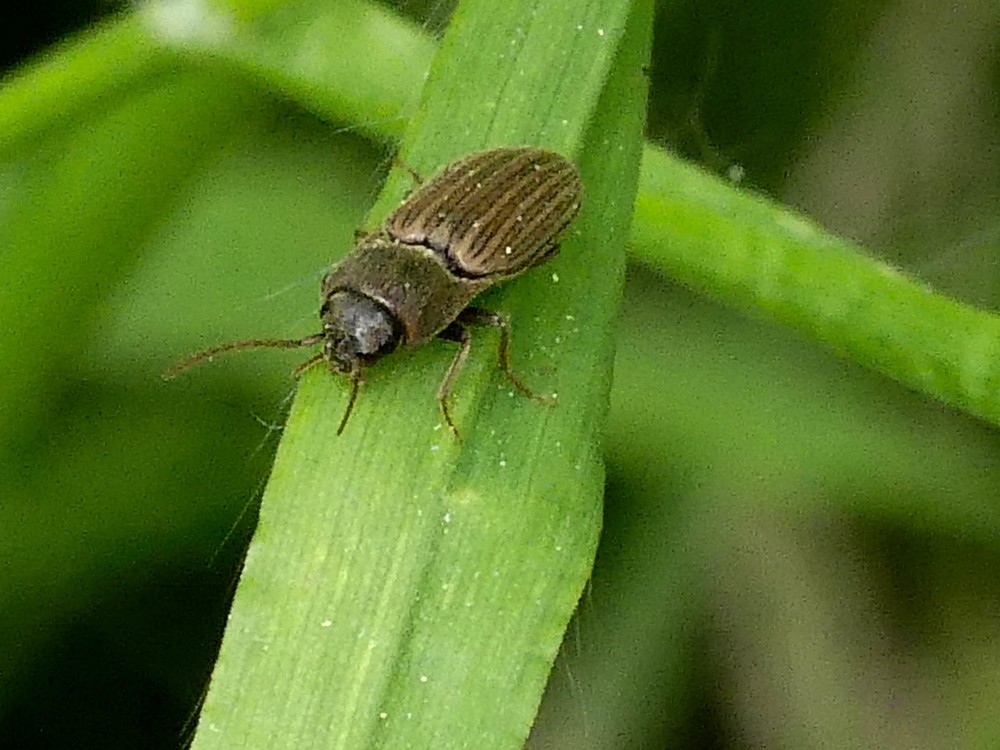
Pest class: clickbeetles_wireworms